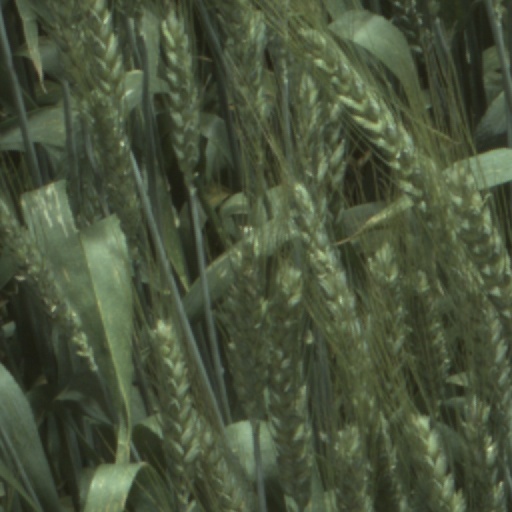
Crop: wheat